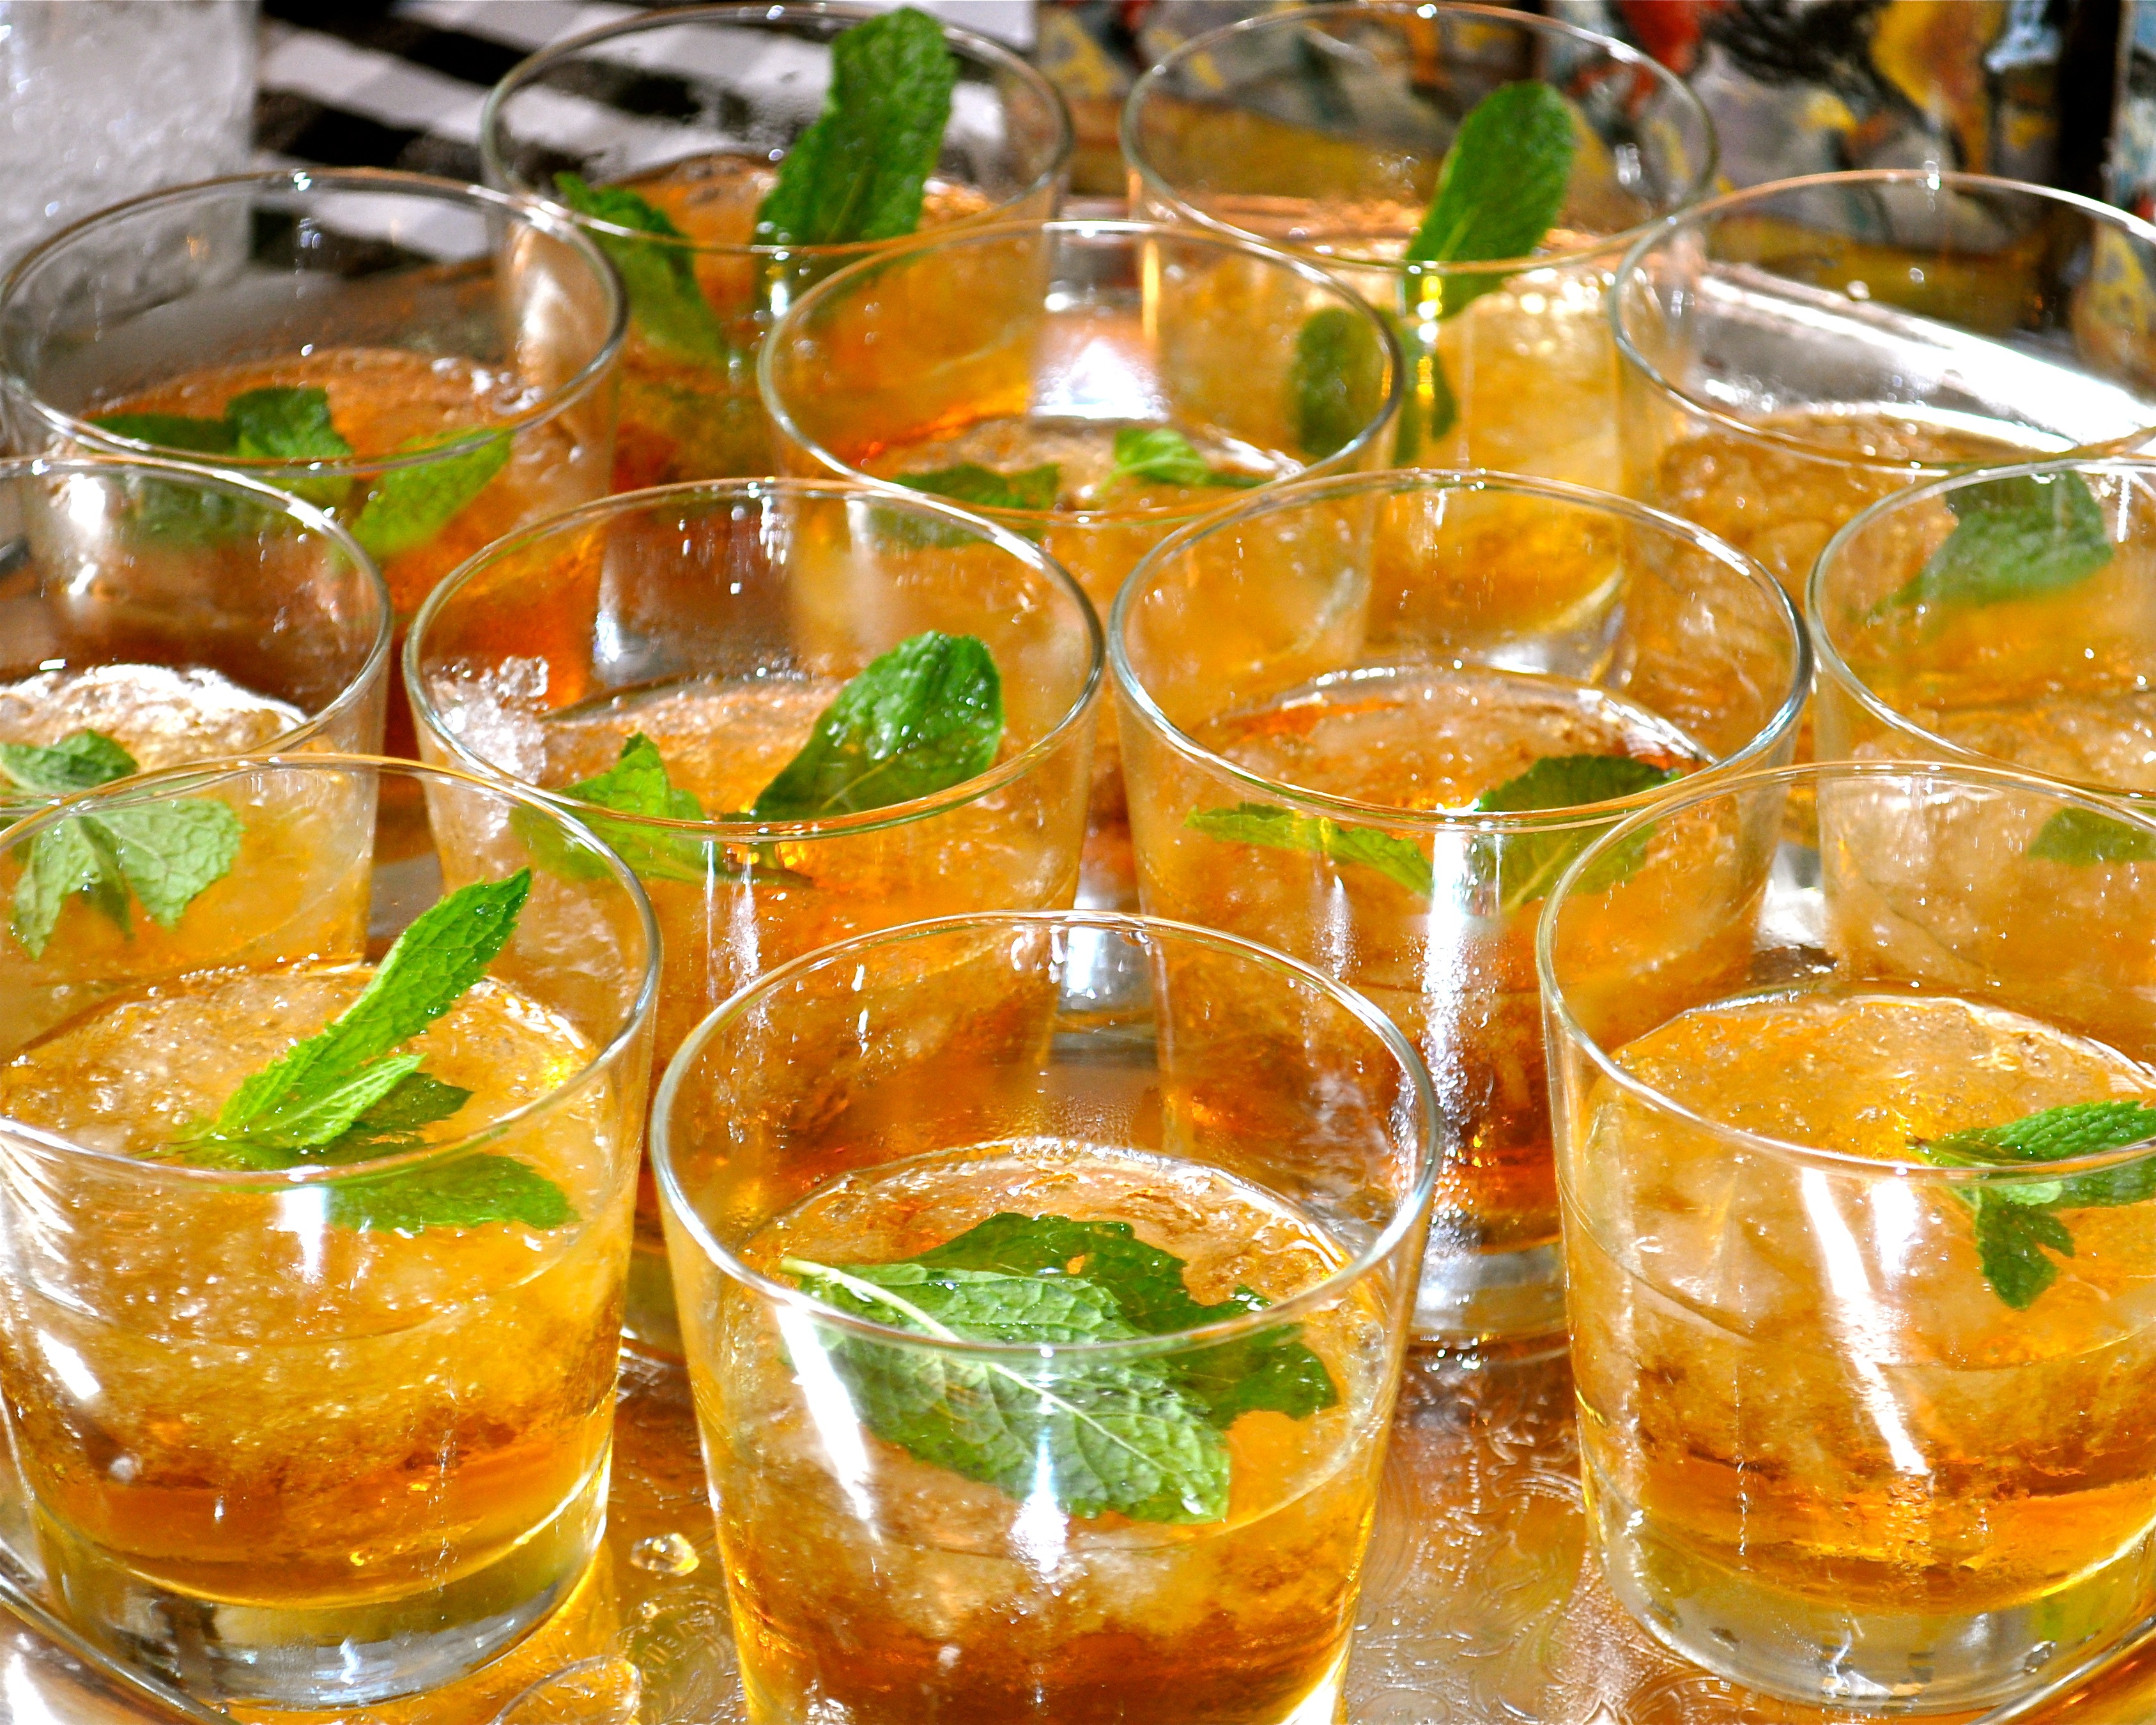
cold, liquid, sweet, leaf, glass, bar, ice, dish, food, produce, beverage, drink, club, cuisine, mint, alcohol, cocktail, celebrate, whiskey, alcoholic, rocks, garnish, refreshment, tradition, bourbon, punch, highball, alcoholic beverage, kentucky, spritz, kentucky derby, distilled beverage, horse races, mint juleps, julep